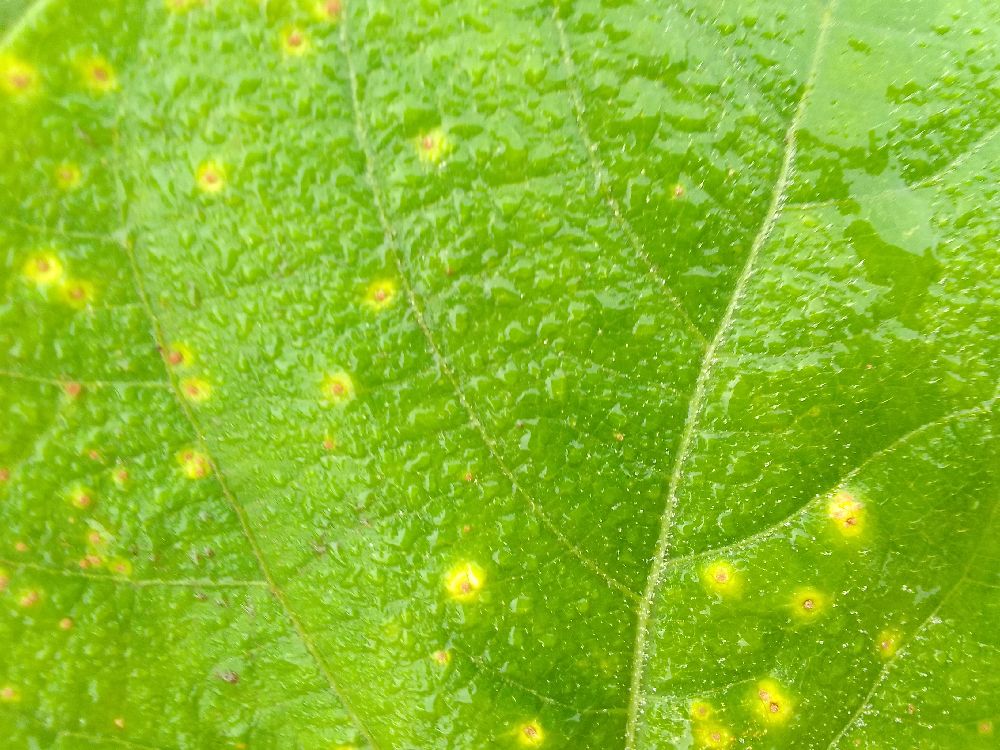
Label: rust